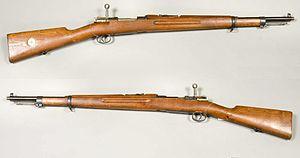
La carabine Modèle 1894 et le fusil Mauser 1896 sont les premiers des Mauser Suédois : nom donné par les collectionneurs aux carabines de calibre 6,5 mm Mauser, à culasse adoptée par la Suède entre 1894 et 1960.